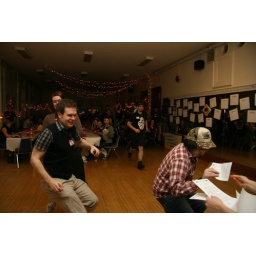
Race for the paper airplane supplies... a few campers were trampled over along the way.